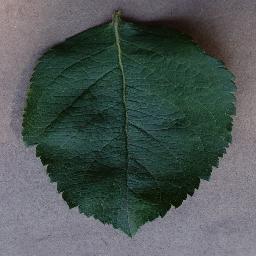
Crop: apple
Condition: healthy